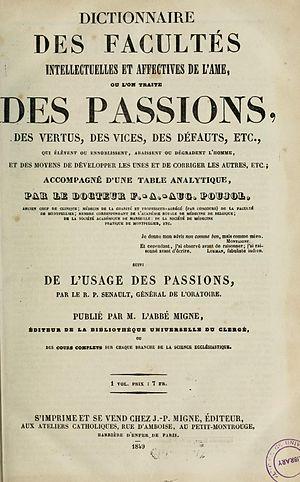
Page de garde du Dictionnaire des Facultés intellectuelles et affectives de l'âme, où l'on traite des passions, des vertus, des vices, des défauts, etc., qui élèvent ou ennoblissent, abaissent ou dégradent l'homme, et des moyens de développer les unes et de corriger les autres (1849) par Félix André Augustin Poujol.
Félix-André Augustin Poujol né à Gigean le 16 vendémiaire an VI et mort à Marseille le 30 mai 1869, est un écrivain, médecin spécialiste de la chlorose, et professeur de médecine pratique à la Faculté de Montpellier.